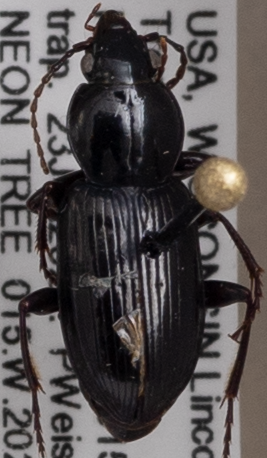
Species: Pterostichus mutus
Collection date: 2020-06-23
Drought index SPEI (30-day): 0.8
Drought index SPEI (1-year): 0.9
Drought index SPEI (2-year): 2.09